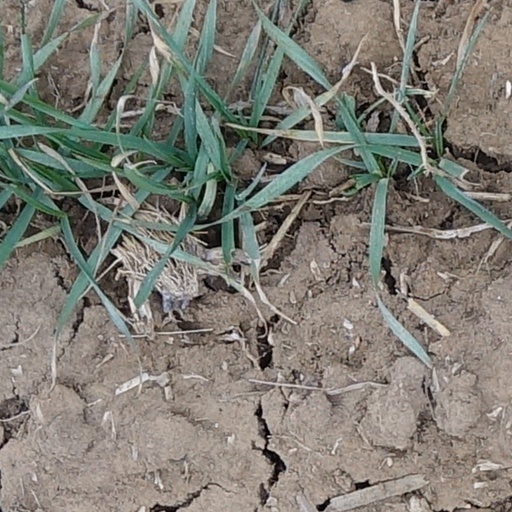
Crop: wheat